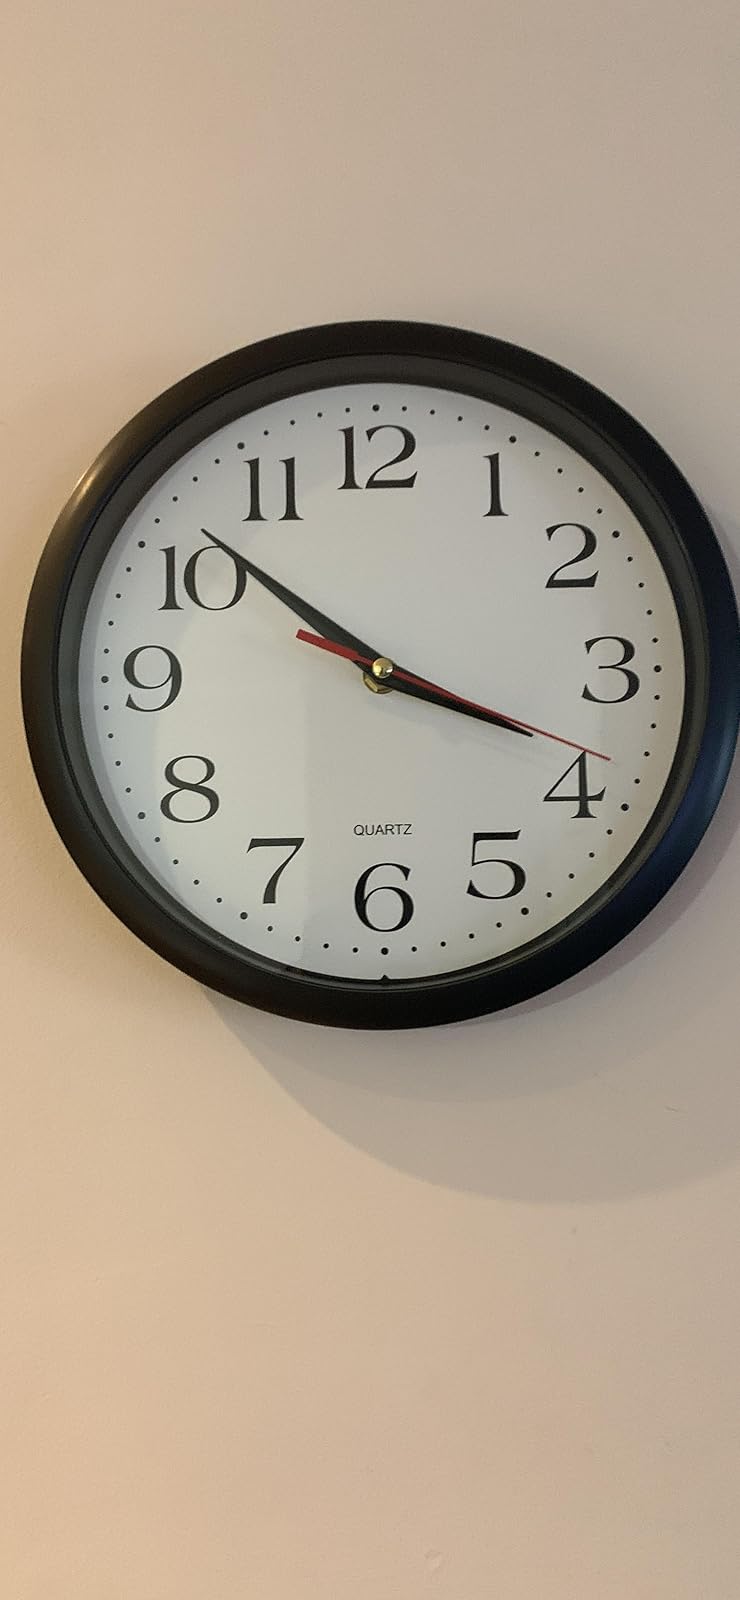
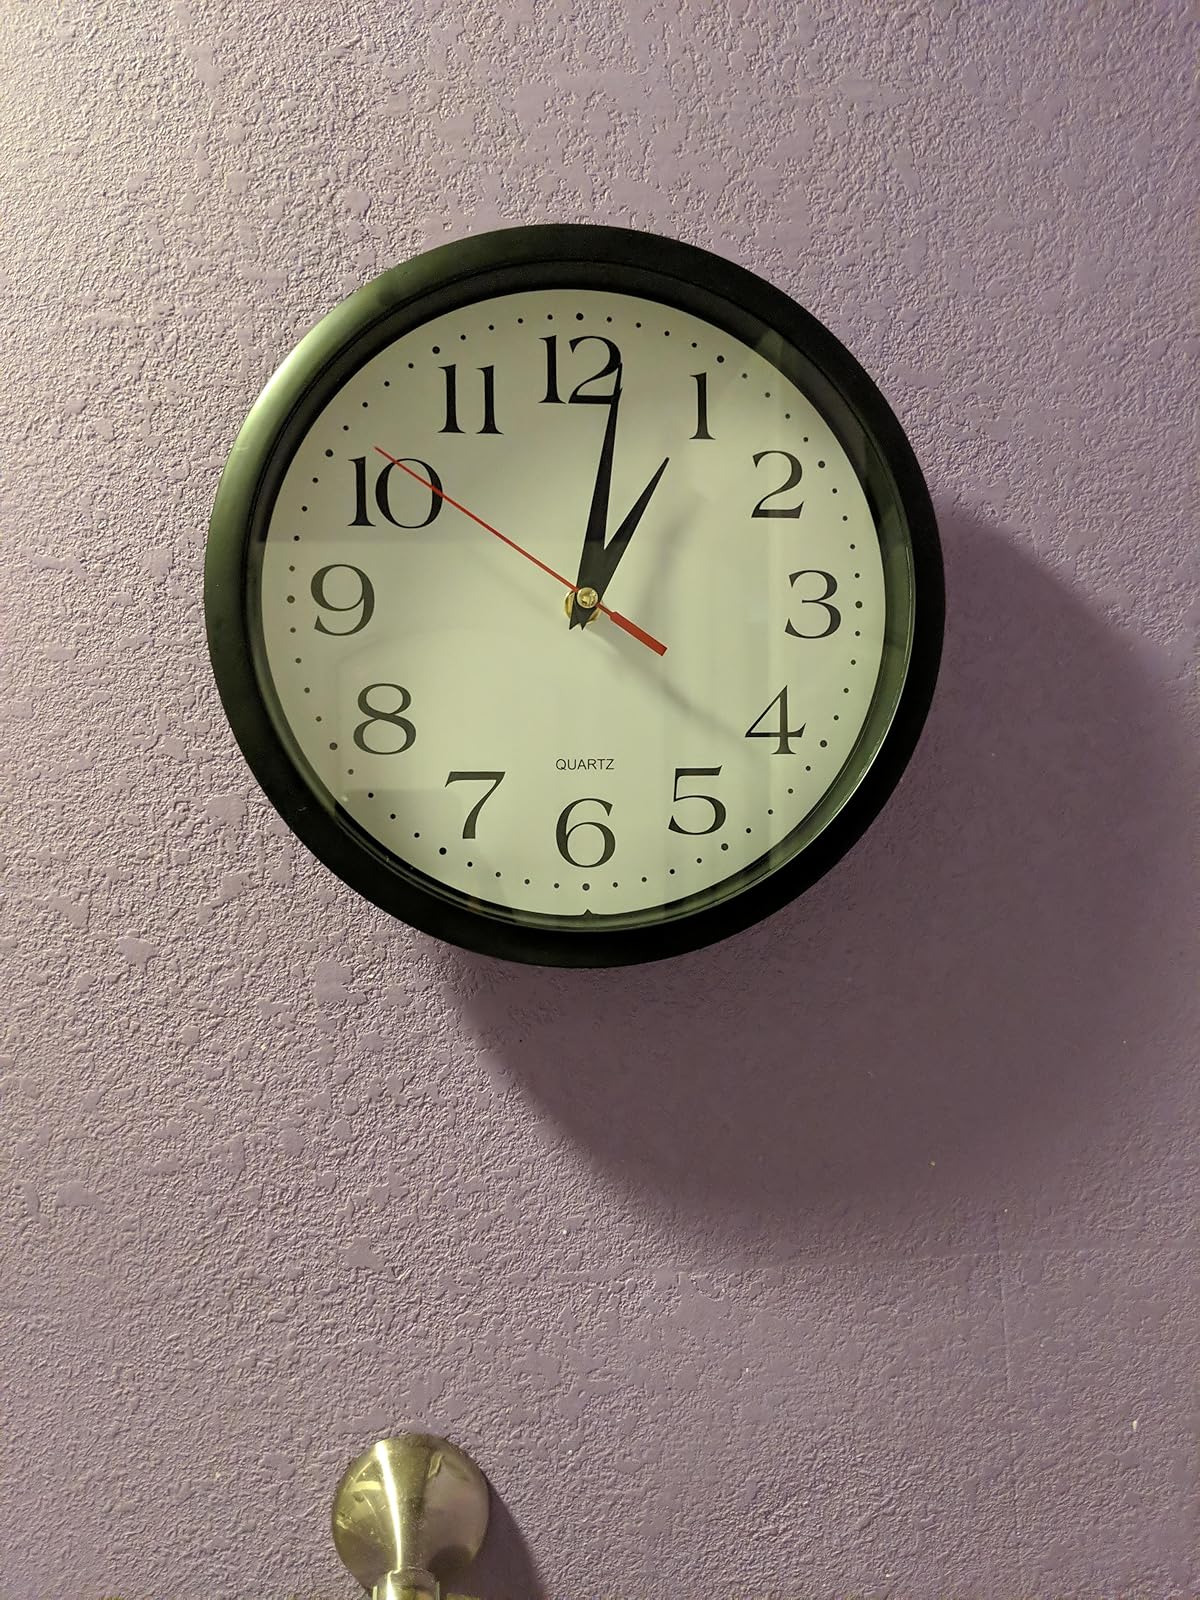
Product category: clock
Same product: yes